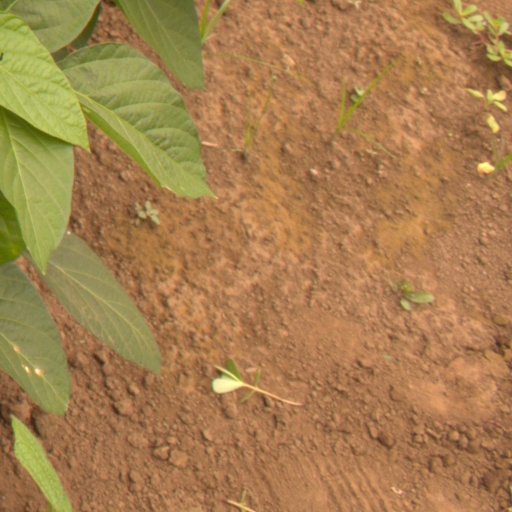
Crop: soybean